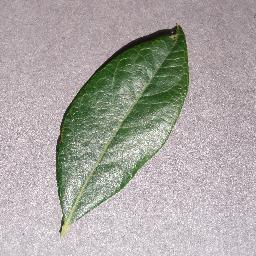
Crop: blueberry
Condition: healthy